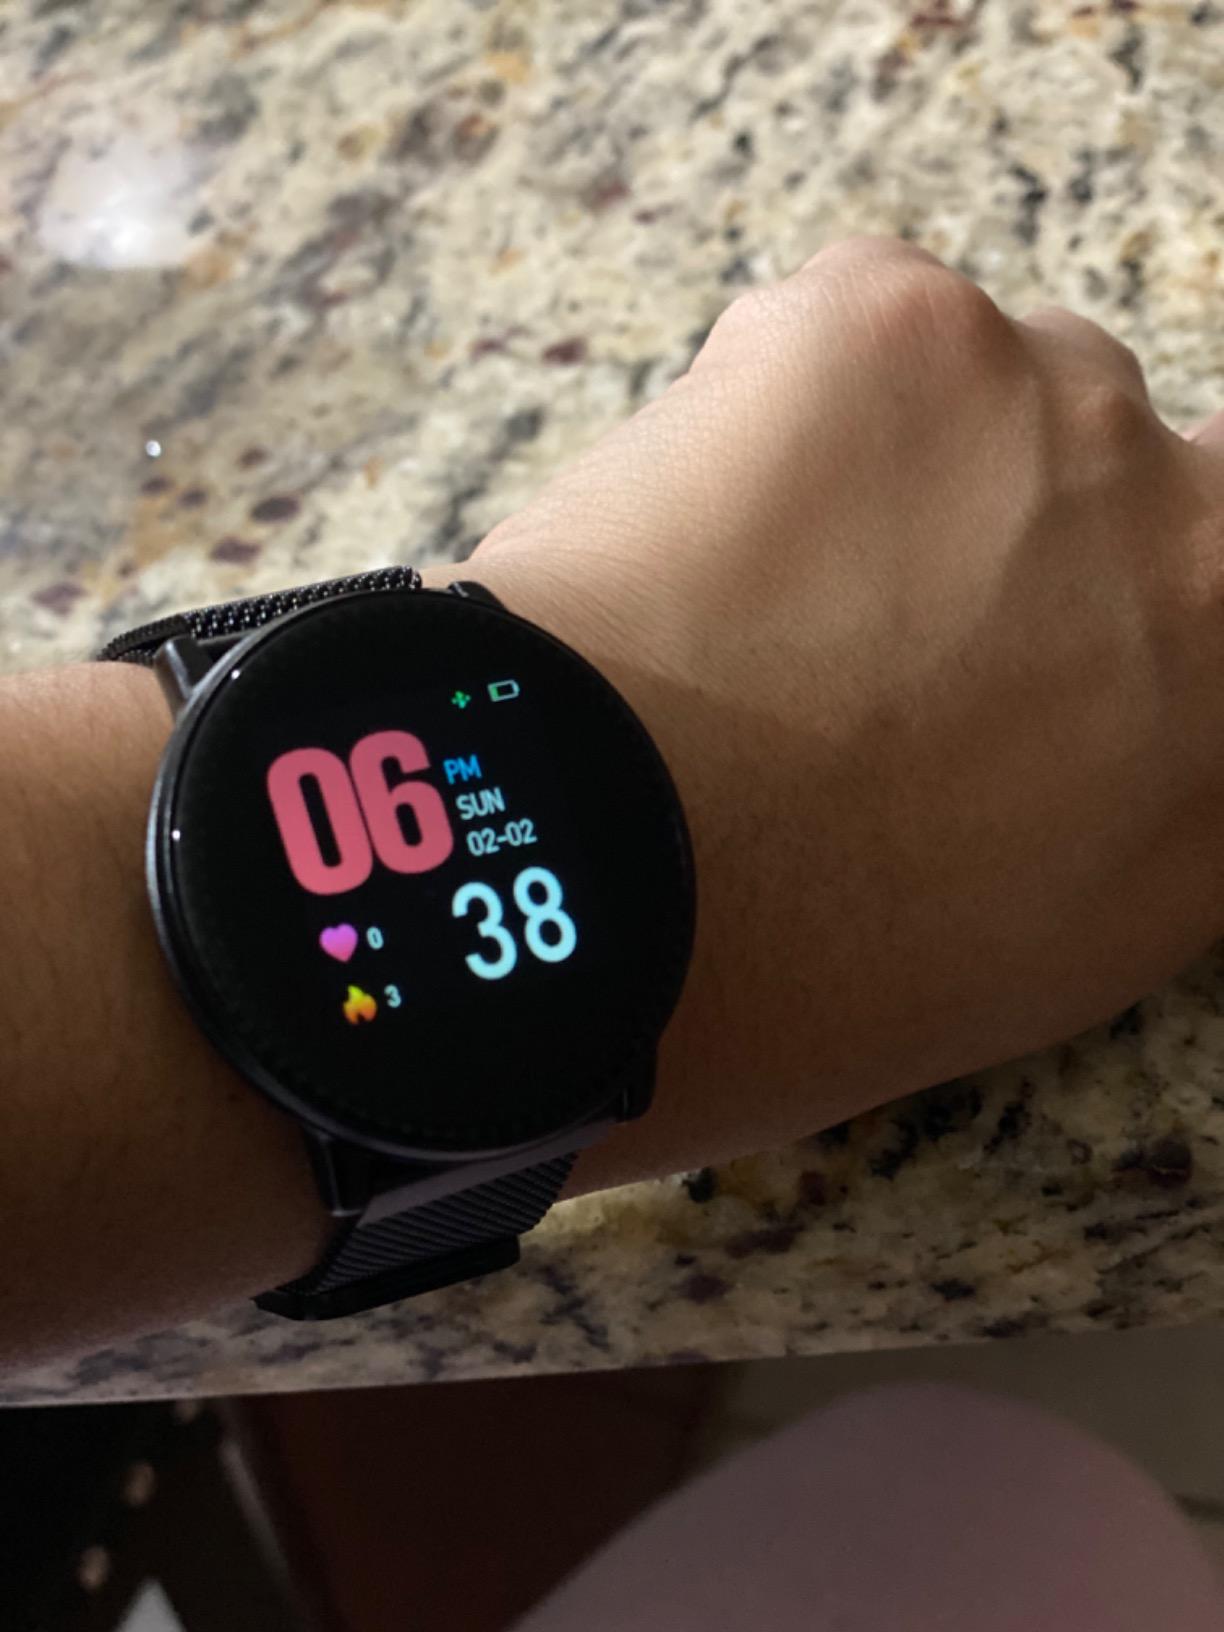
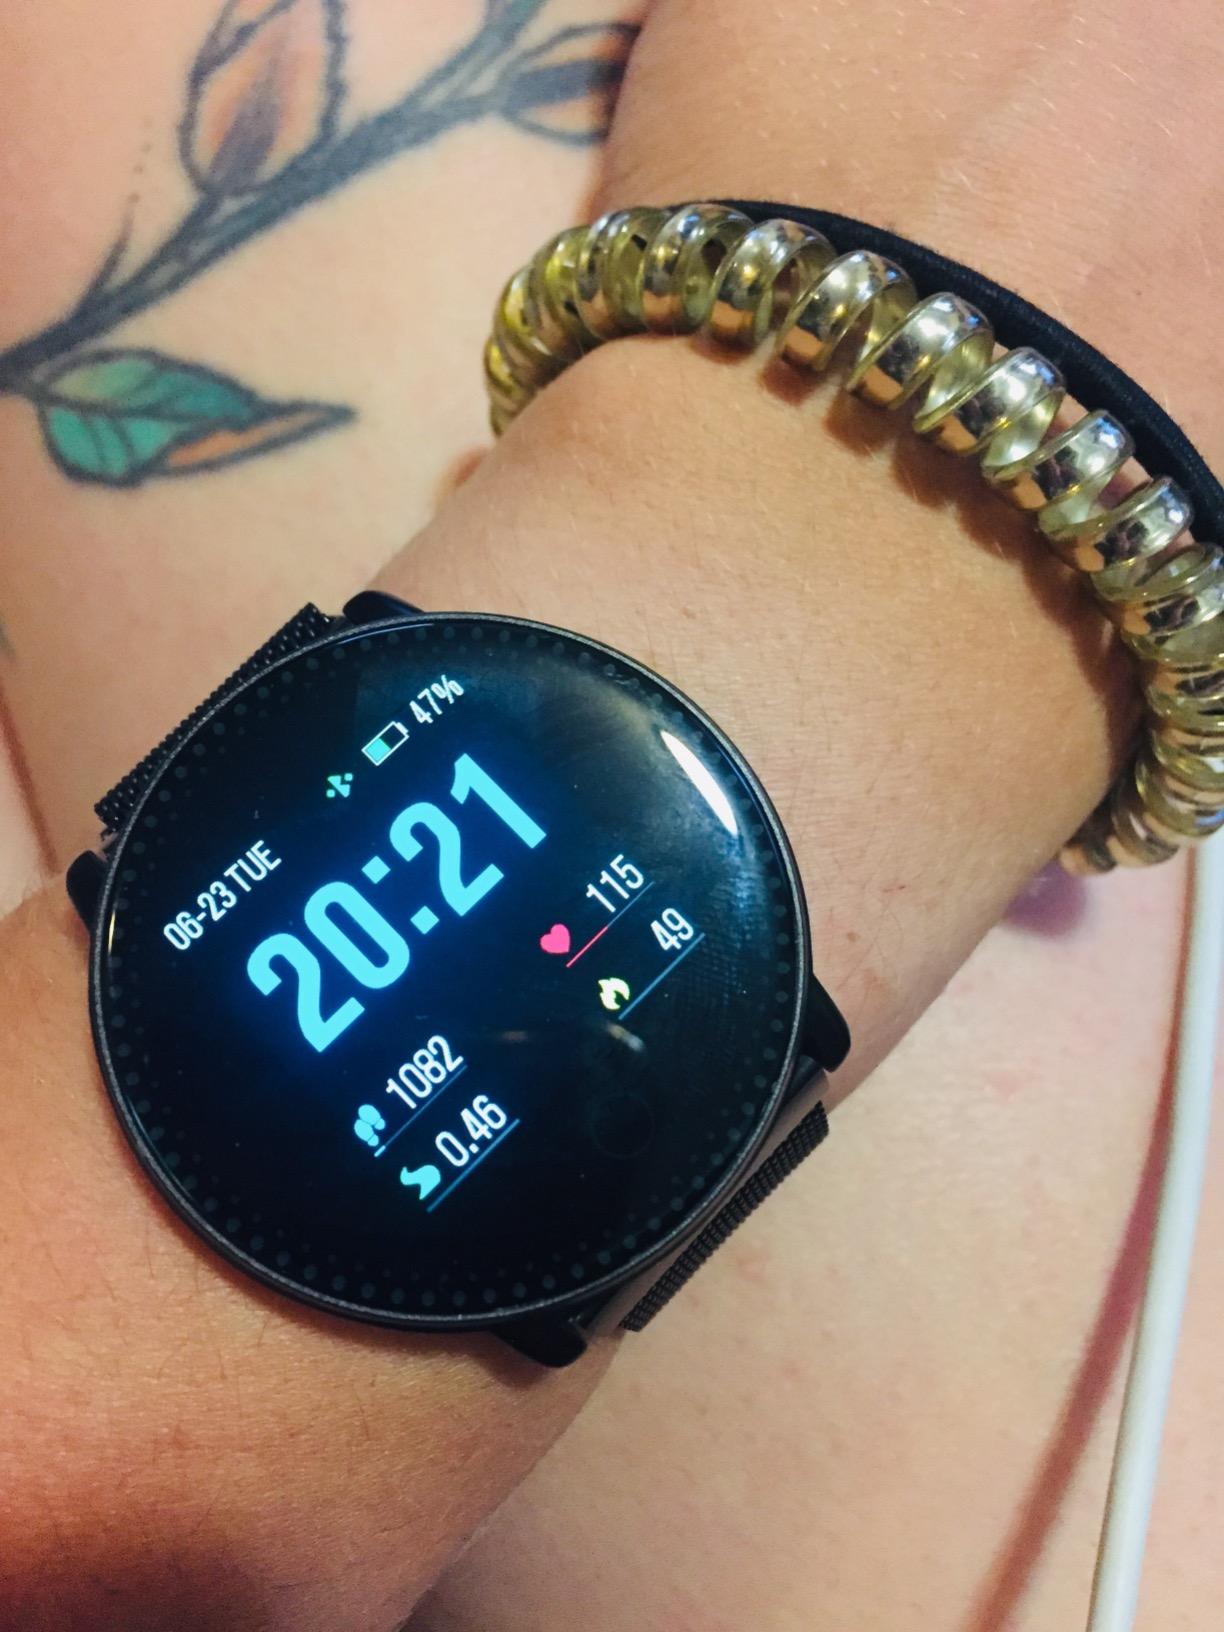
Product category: smartwatch
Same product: yes